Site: brandenburg
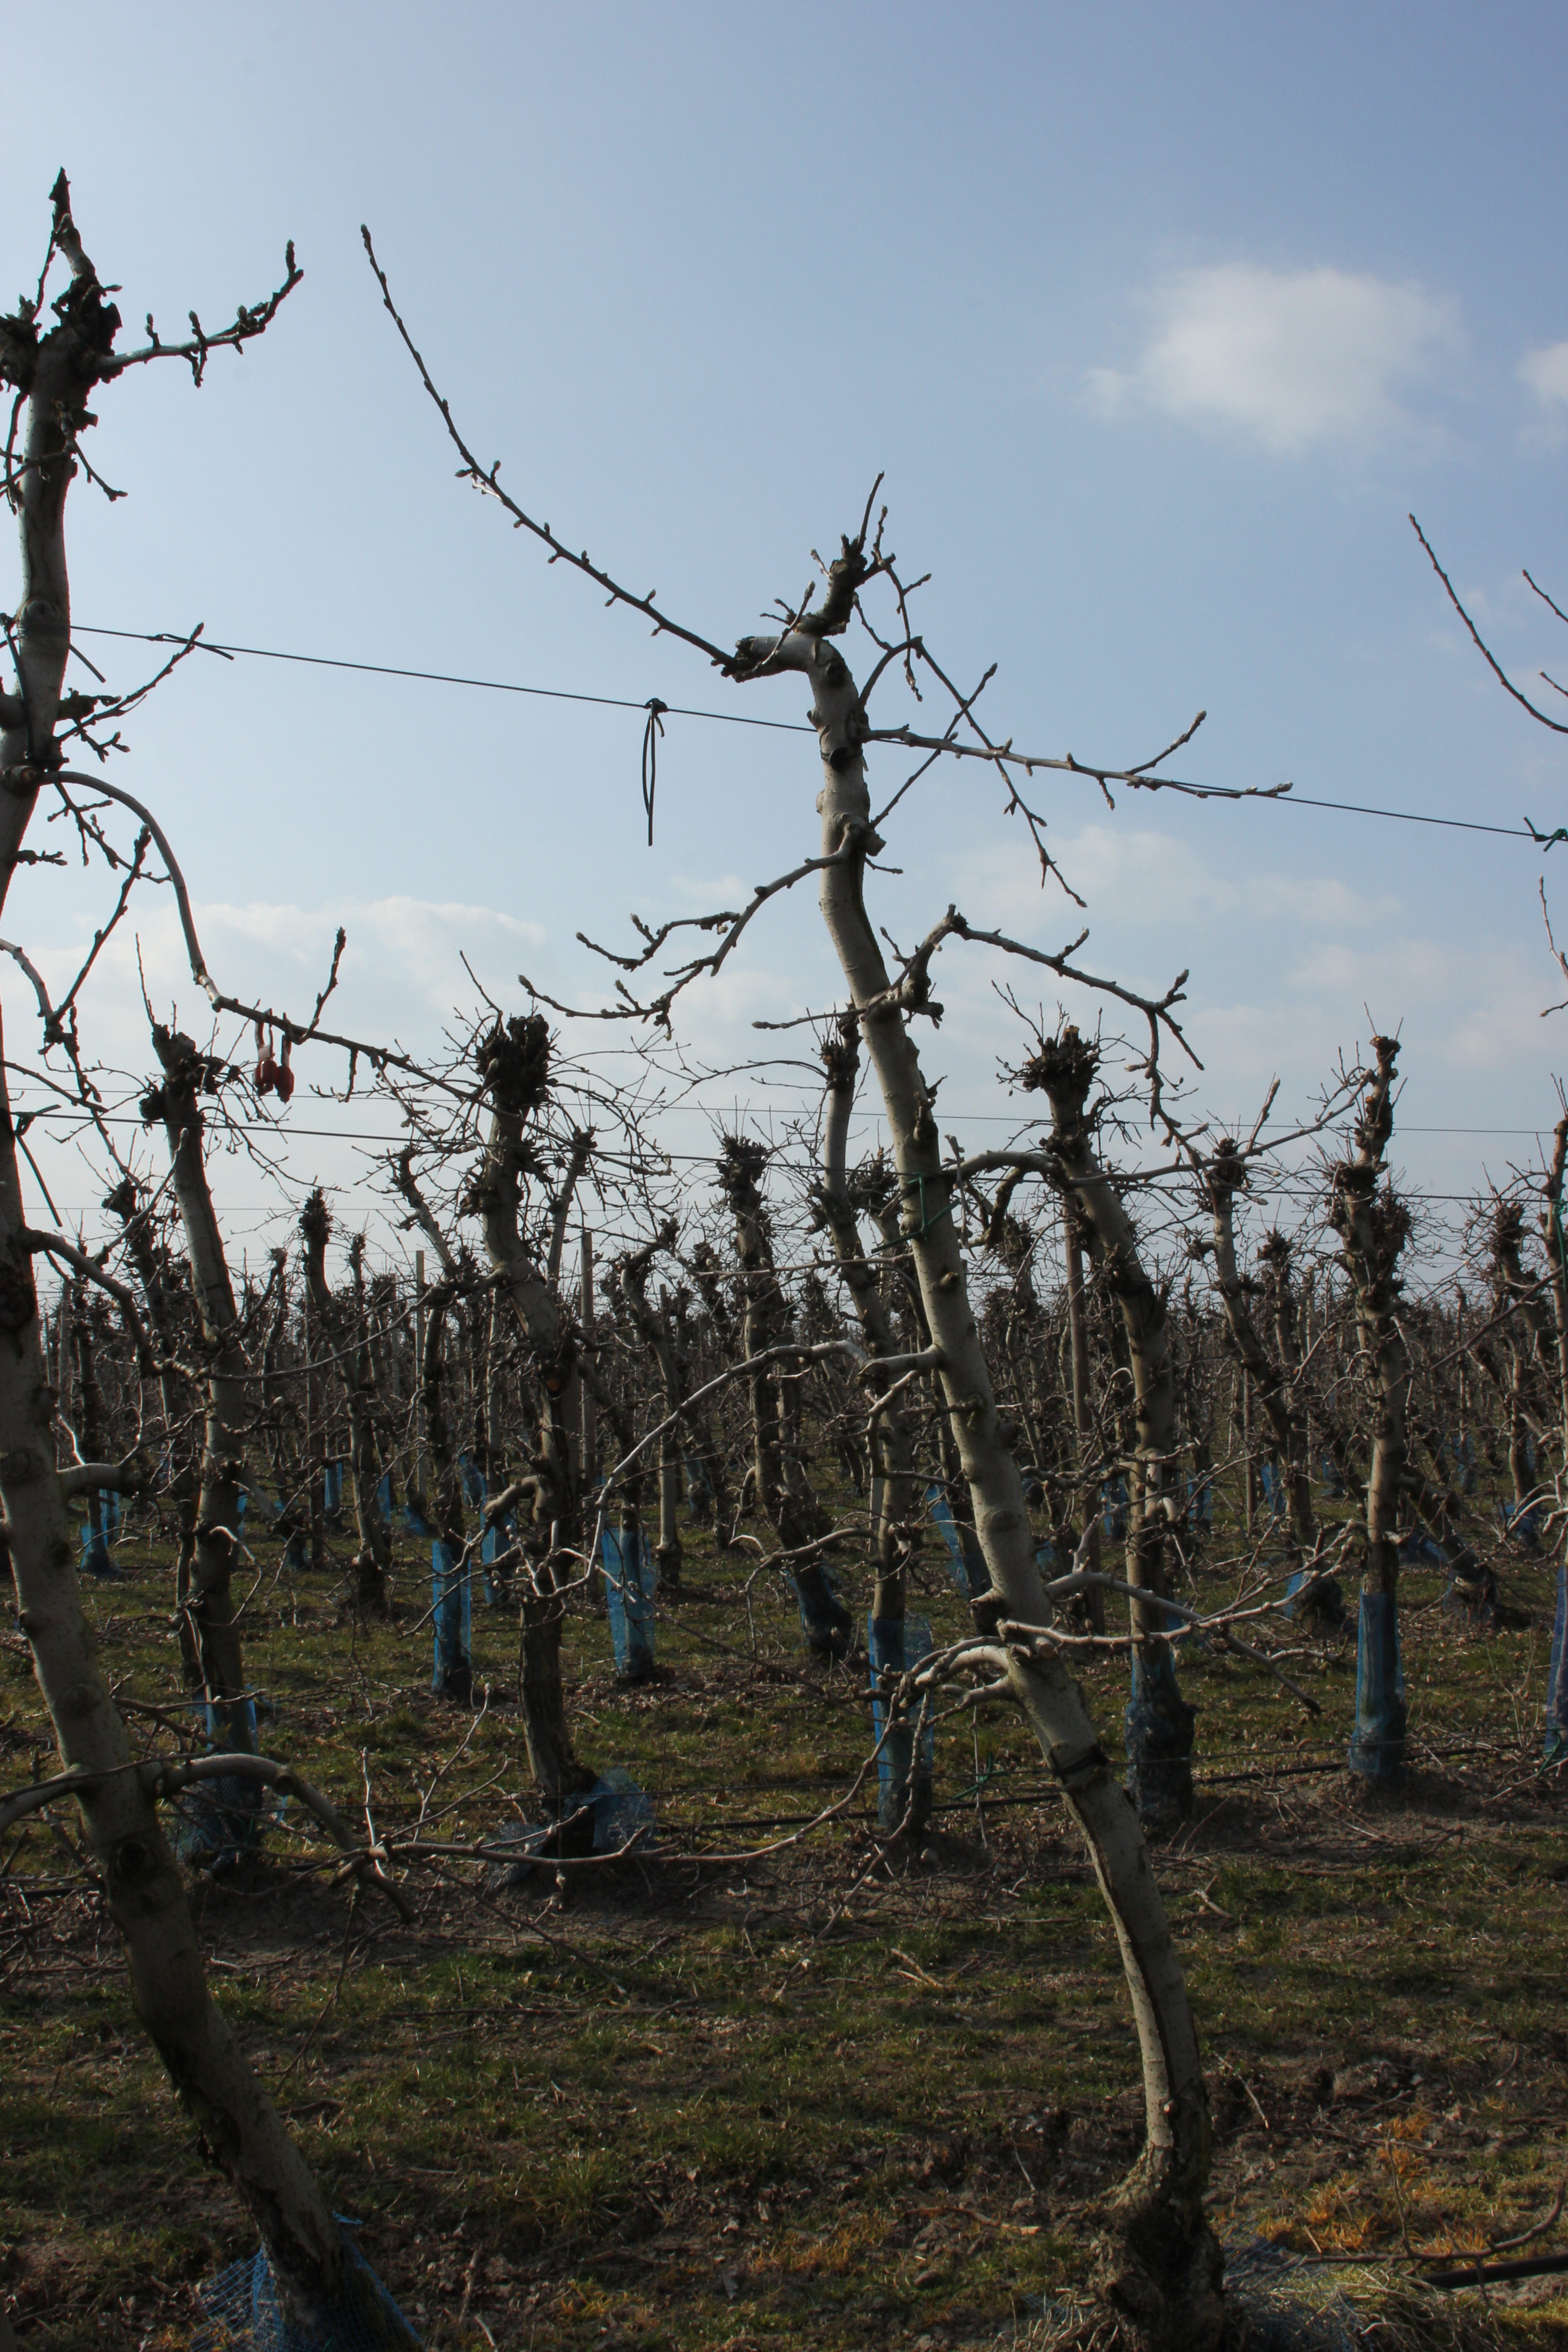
Growth stage (BBCH 03): Bud development